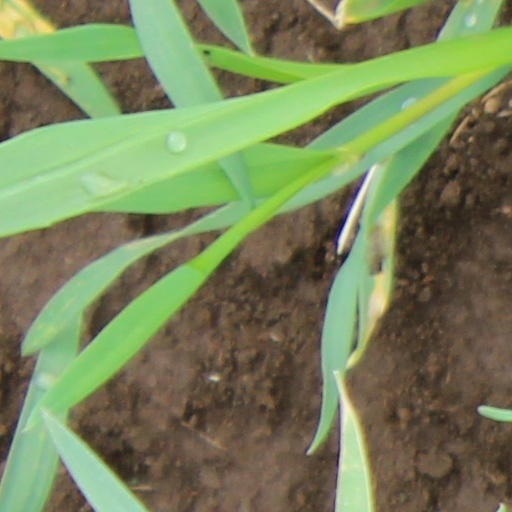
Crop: wheat